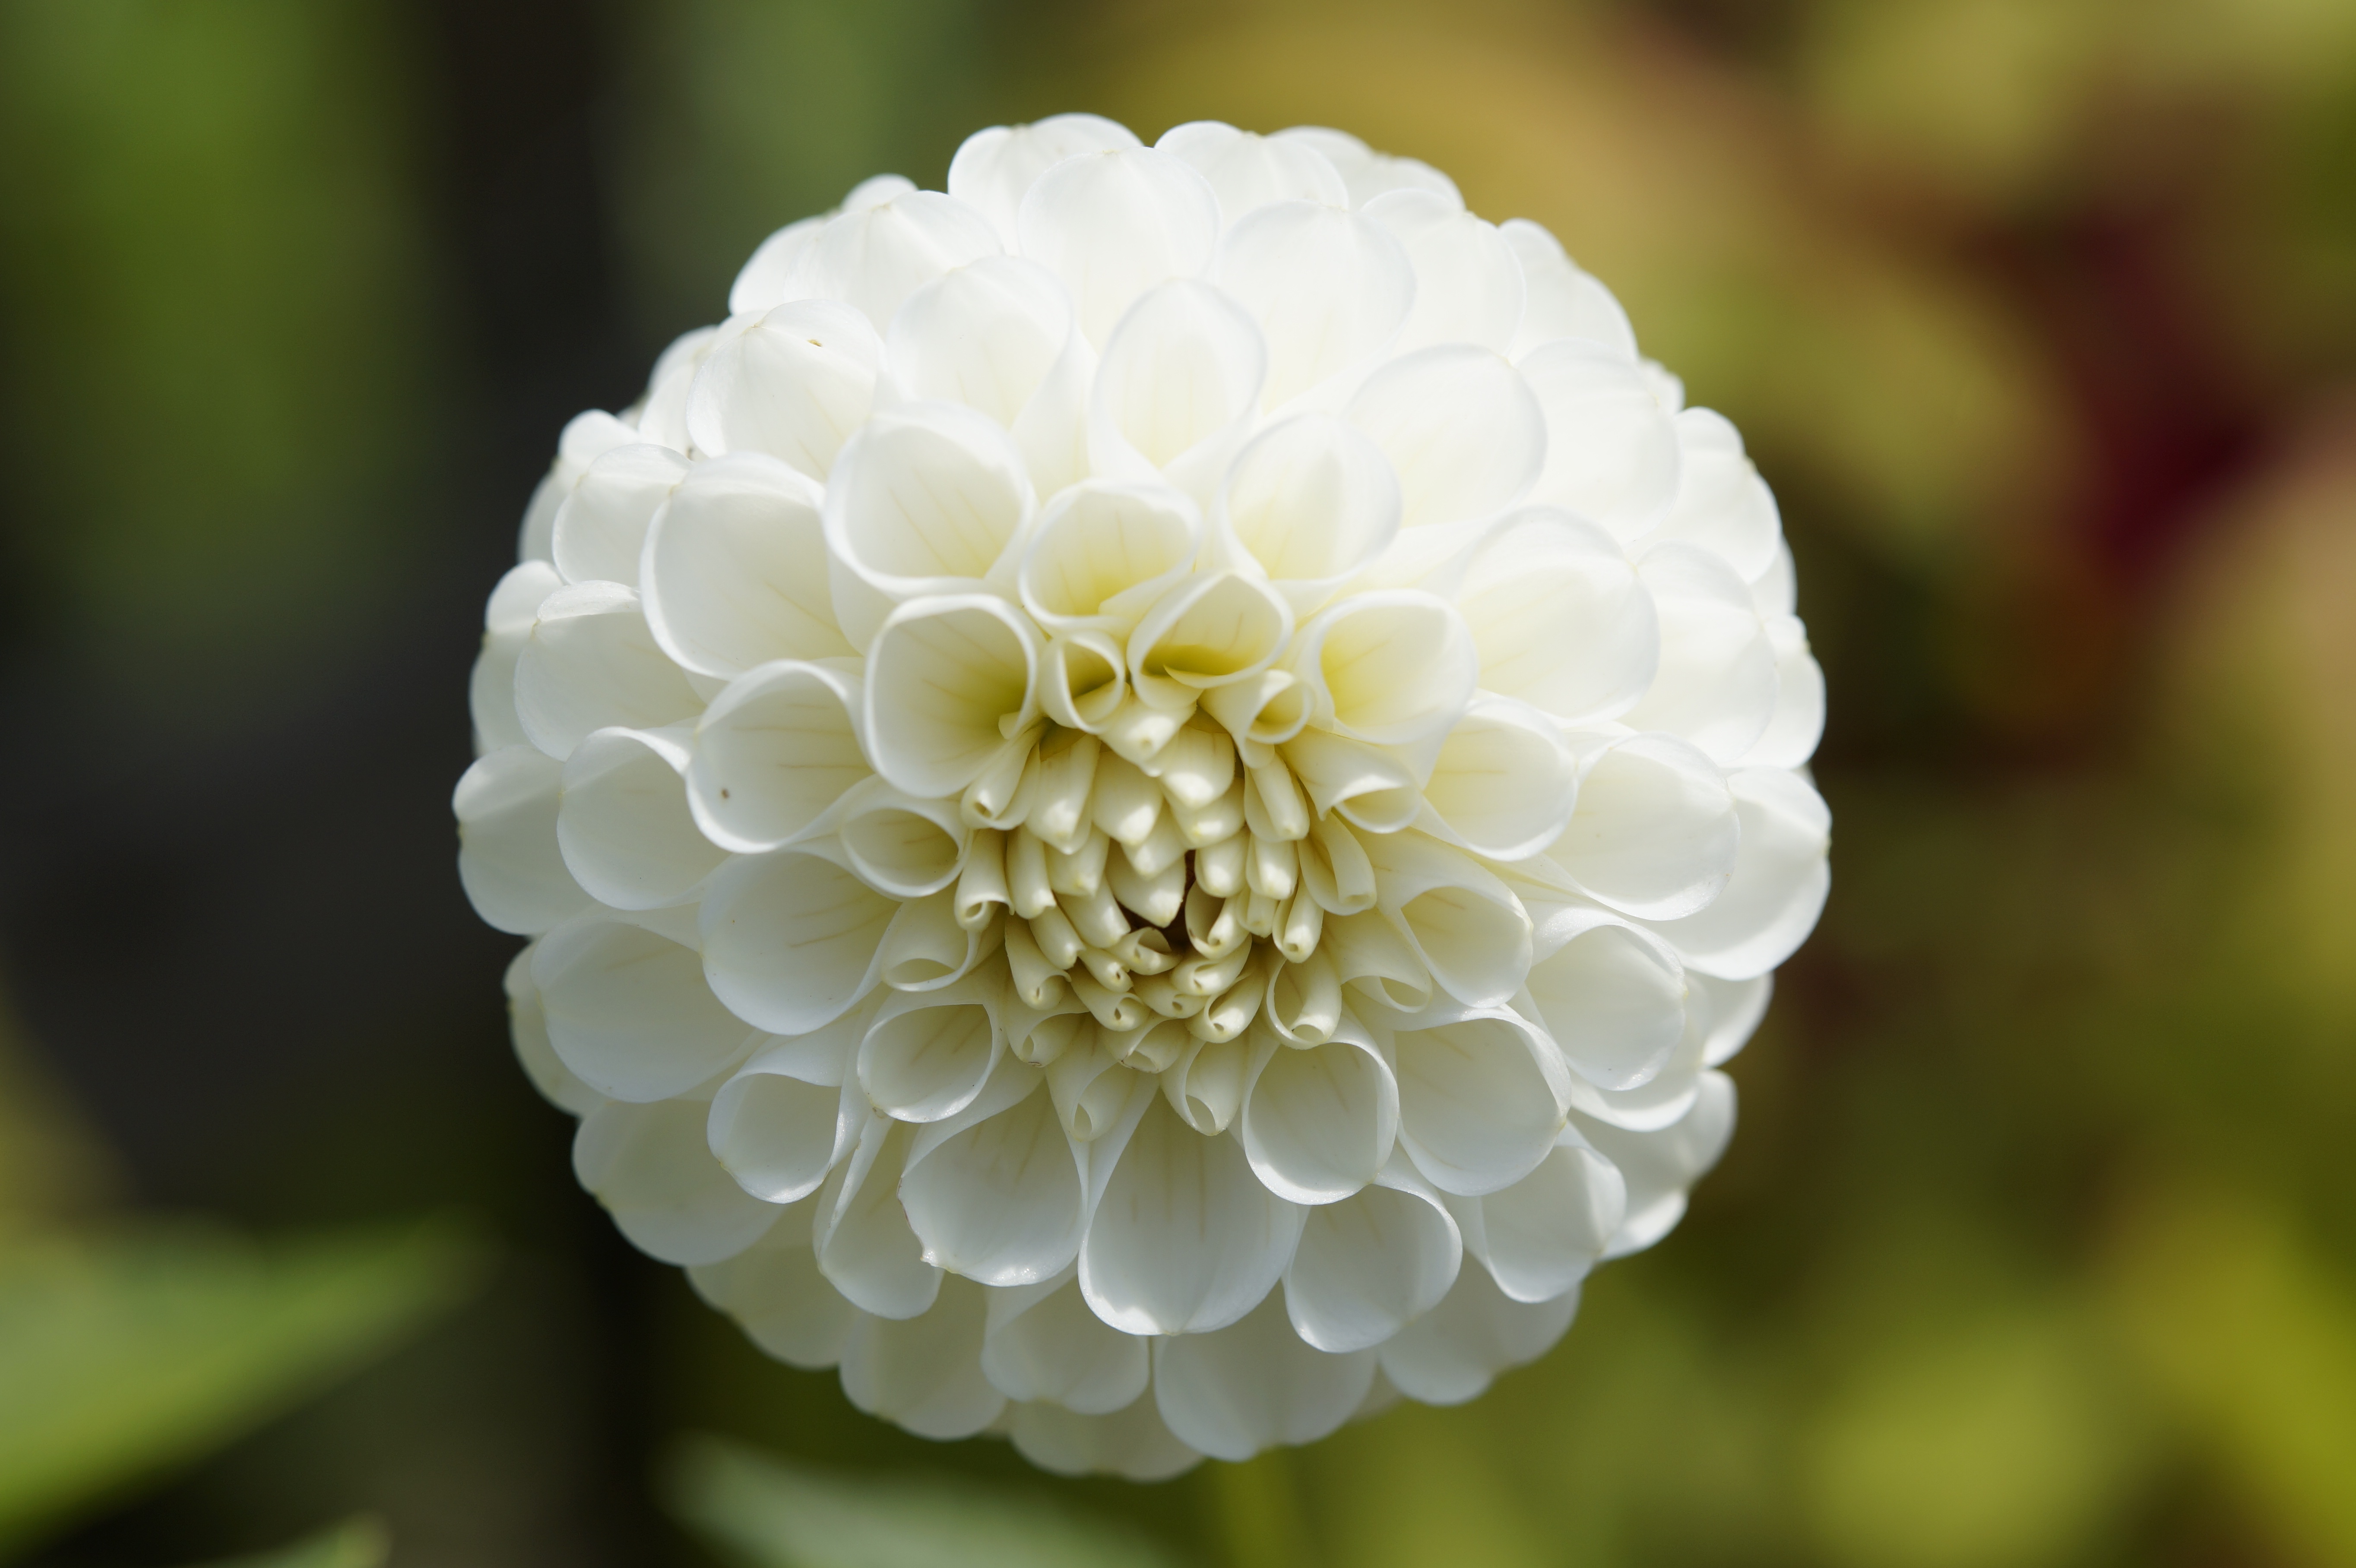
blossom, plant, white, flower, petal, bloom, daisy, botany, flora, close up, dahlia, ball, beautiful, flower garden, dahlia garden, macro photography, ornamental plant, cottage garden, graceful, flowering plant, ornamental flower, daisy family, globose, plant stem, land plant